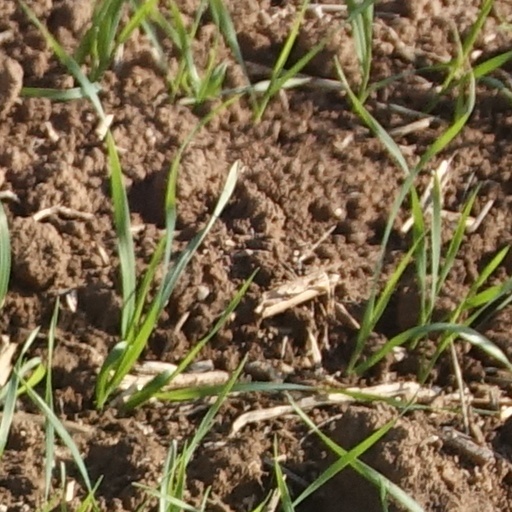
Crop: wheat